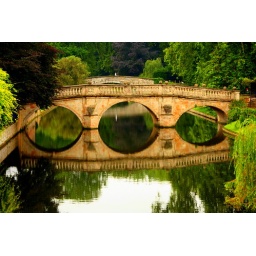
Early morning in Cambridge. The river is like glass on this still morning.